Da Nang Air Base

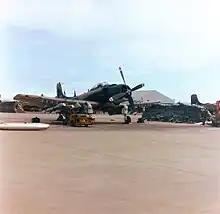
RVNAF A-1 at Da Nang AB in 1967

By the end of the Indochina War, the French had established a small Republic of Vietnam Air Force (RVNAF) consisting of 2 squadrons of Morane-Saulnier MS.500 and one of Morane-Saulnier MS.315. In January 1955, MAAG Vietnam decided that the RVNAF would comprise one fighter, two liaison and two transport squadrons and that training would be undertaken by the French. Under the Mutual Defence Assistance Program, the US delivered 28 F8Fs, 35 C-47s and 60 L-19s to the RVNAF to equip the planned expansion. On 19 September 1955 the French turned over Tourane Airfield to the RVNAF, at the time the base had a runway, with potential extension of at least . On 1 June 1957 all RVNAF training responsibility passed from the French to the United States.